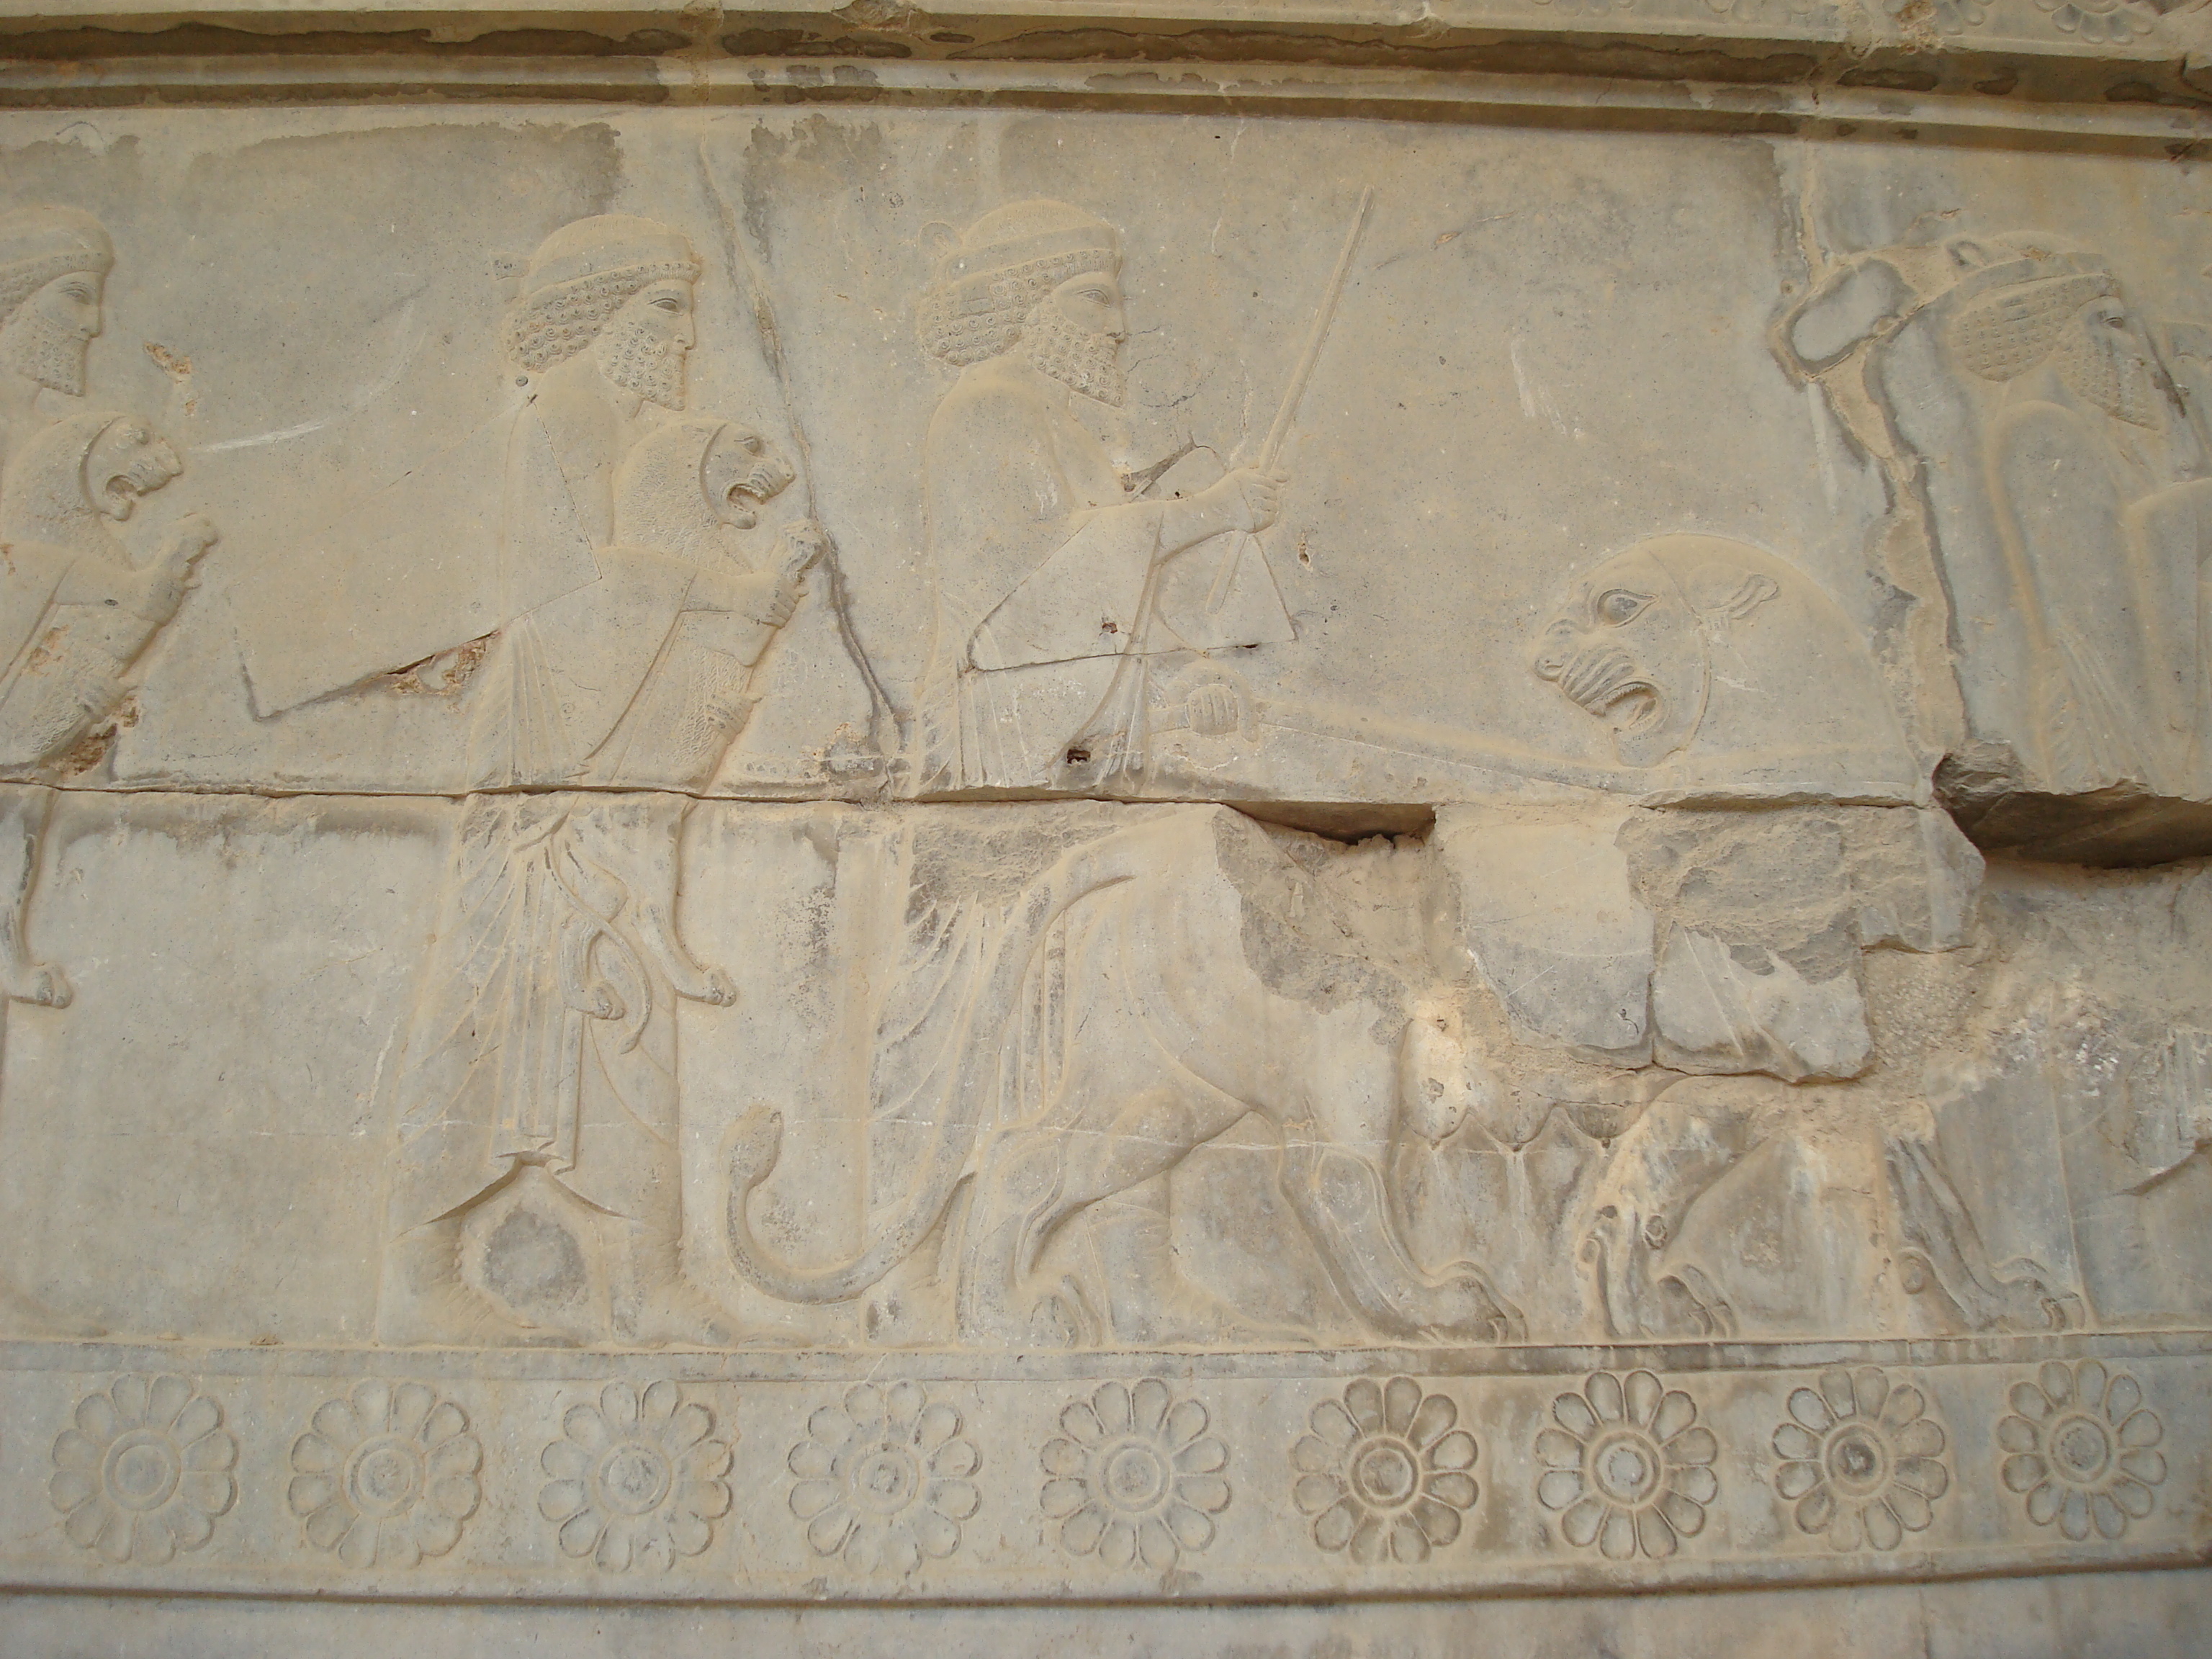
persia, iran, shiraz, Achaemenid, Darius, empire, Cyrus, ancient, stone carving, relief, ancient history, carving, history, sculpture, artifact, archaeological site, stele, artwork, classical sculpture